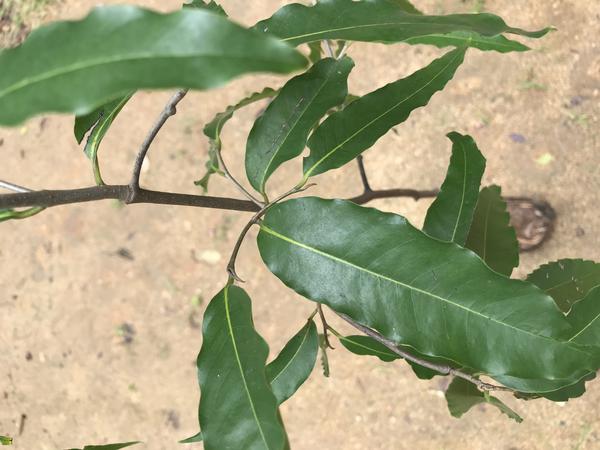
Plant: Ashoka